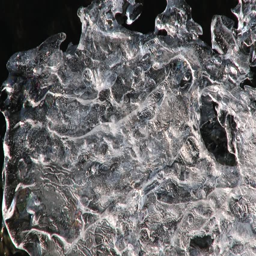
ice over water at the mountain river